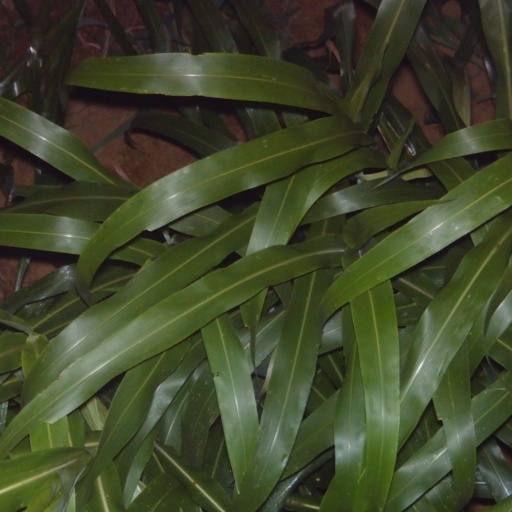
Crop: sorghum